Aadmi Sadak Ka

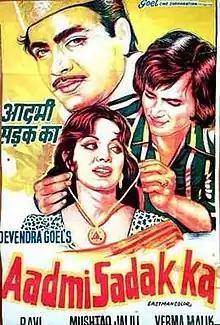

Aadmi Sadak Ka is a 1977 Bollywood drama film produced and directed by Devendra Goel, it stars Shatrughan Sinha, Zaheera, Sujit Kumar, Deven Verma, Asit Sen and Agha. The film's music is by Ravi.